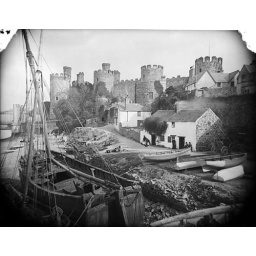
Boats and ships on the river bank with the castle in the background, Conwy